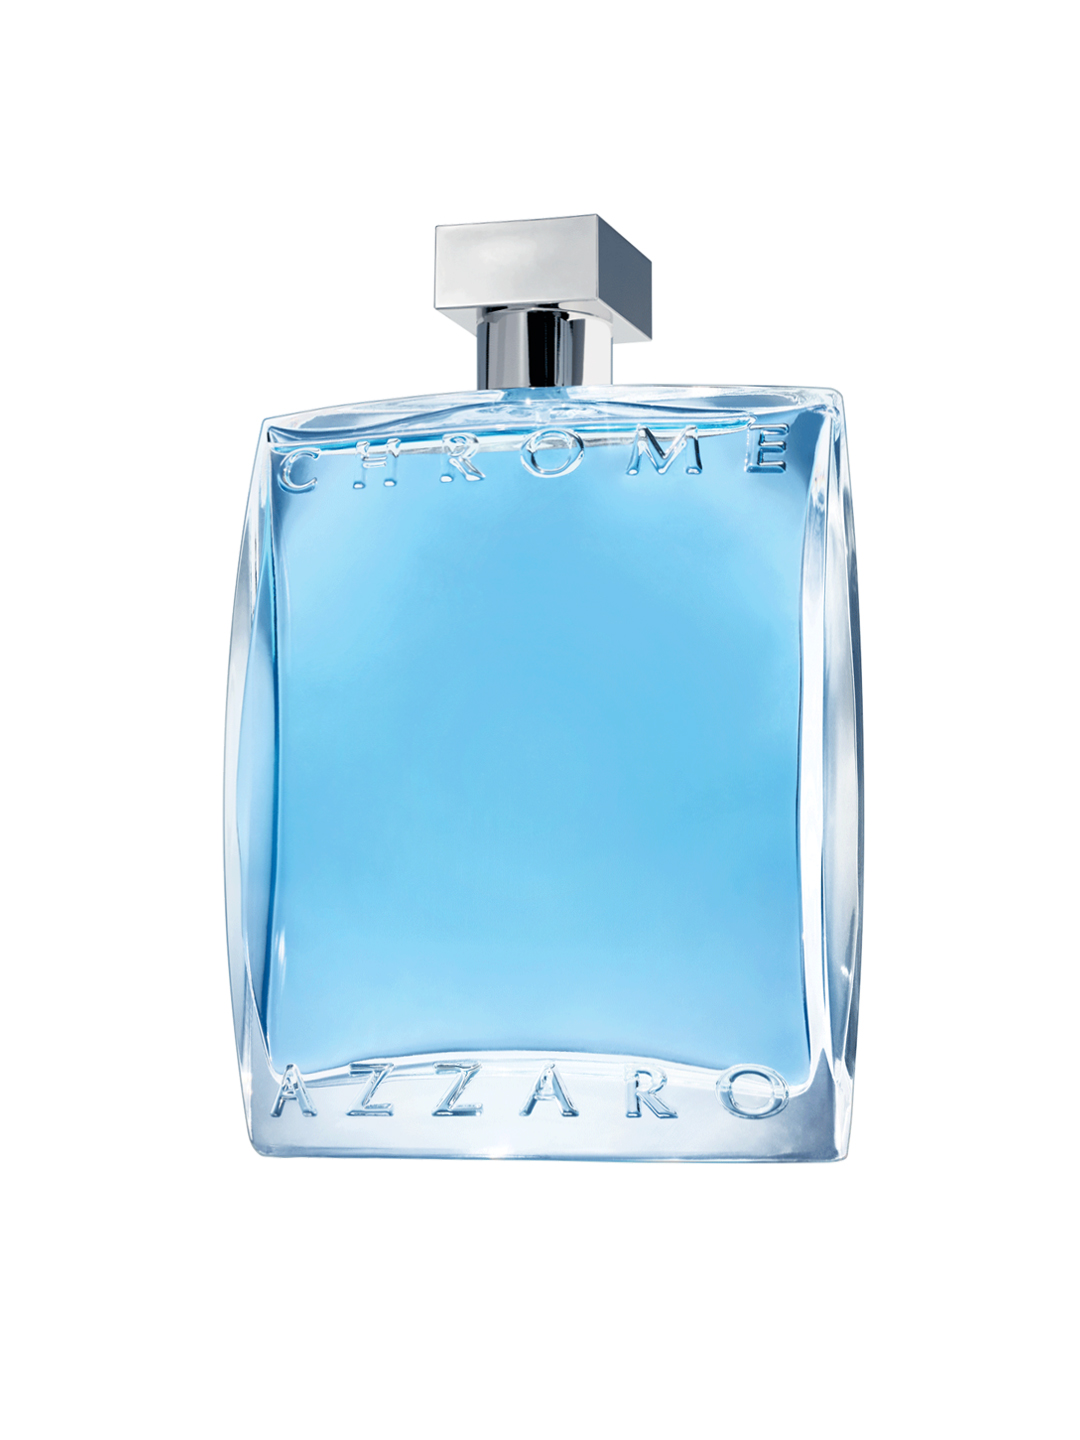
Azzaro Men Chrome Eau de Toilette 200 ml
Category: Personal Care / Fragrance / Perfume and Body Mist
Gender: Men
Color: Blue
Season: Spring 2017
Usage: Casual